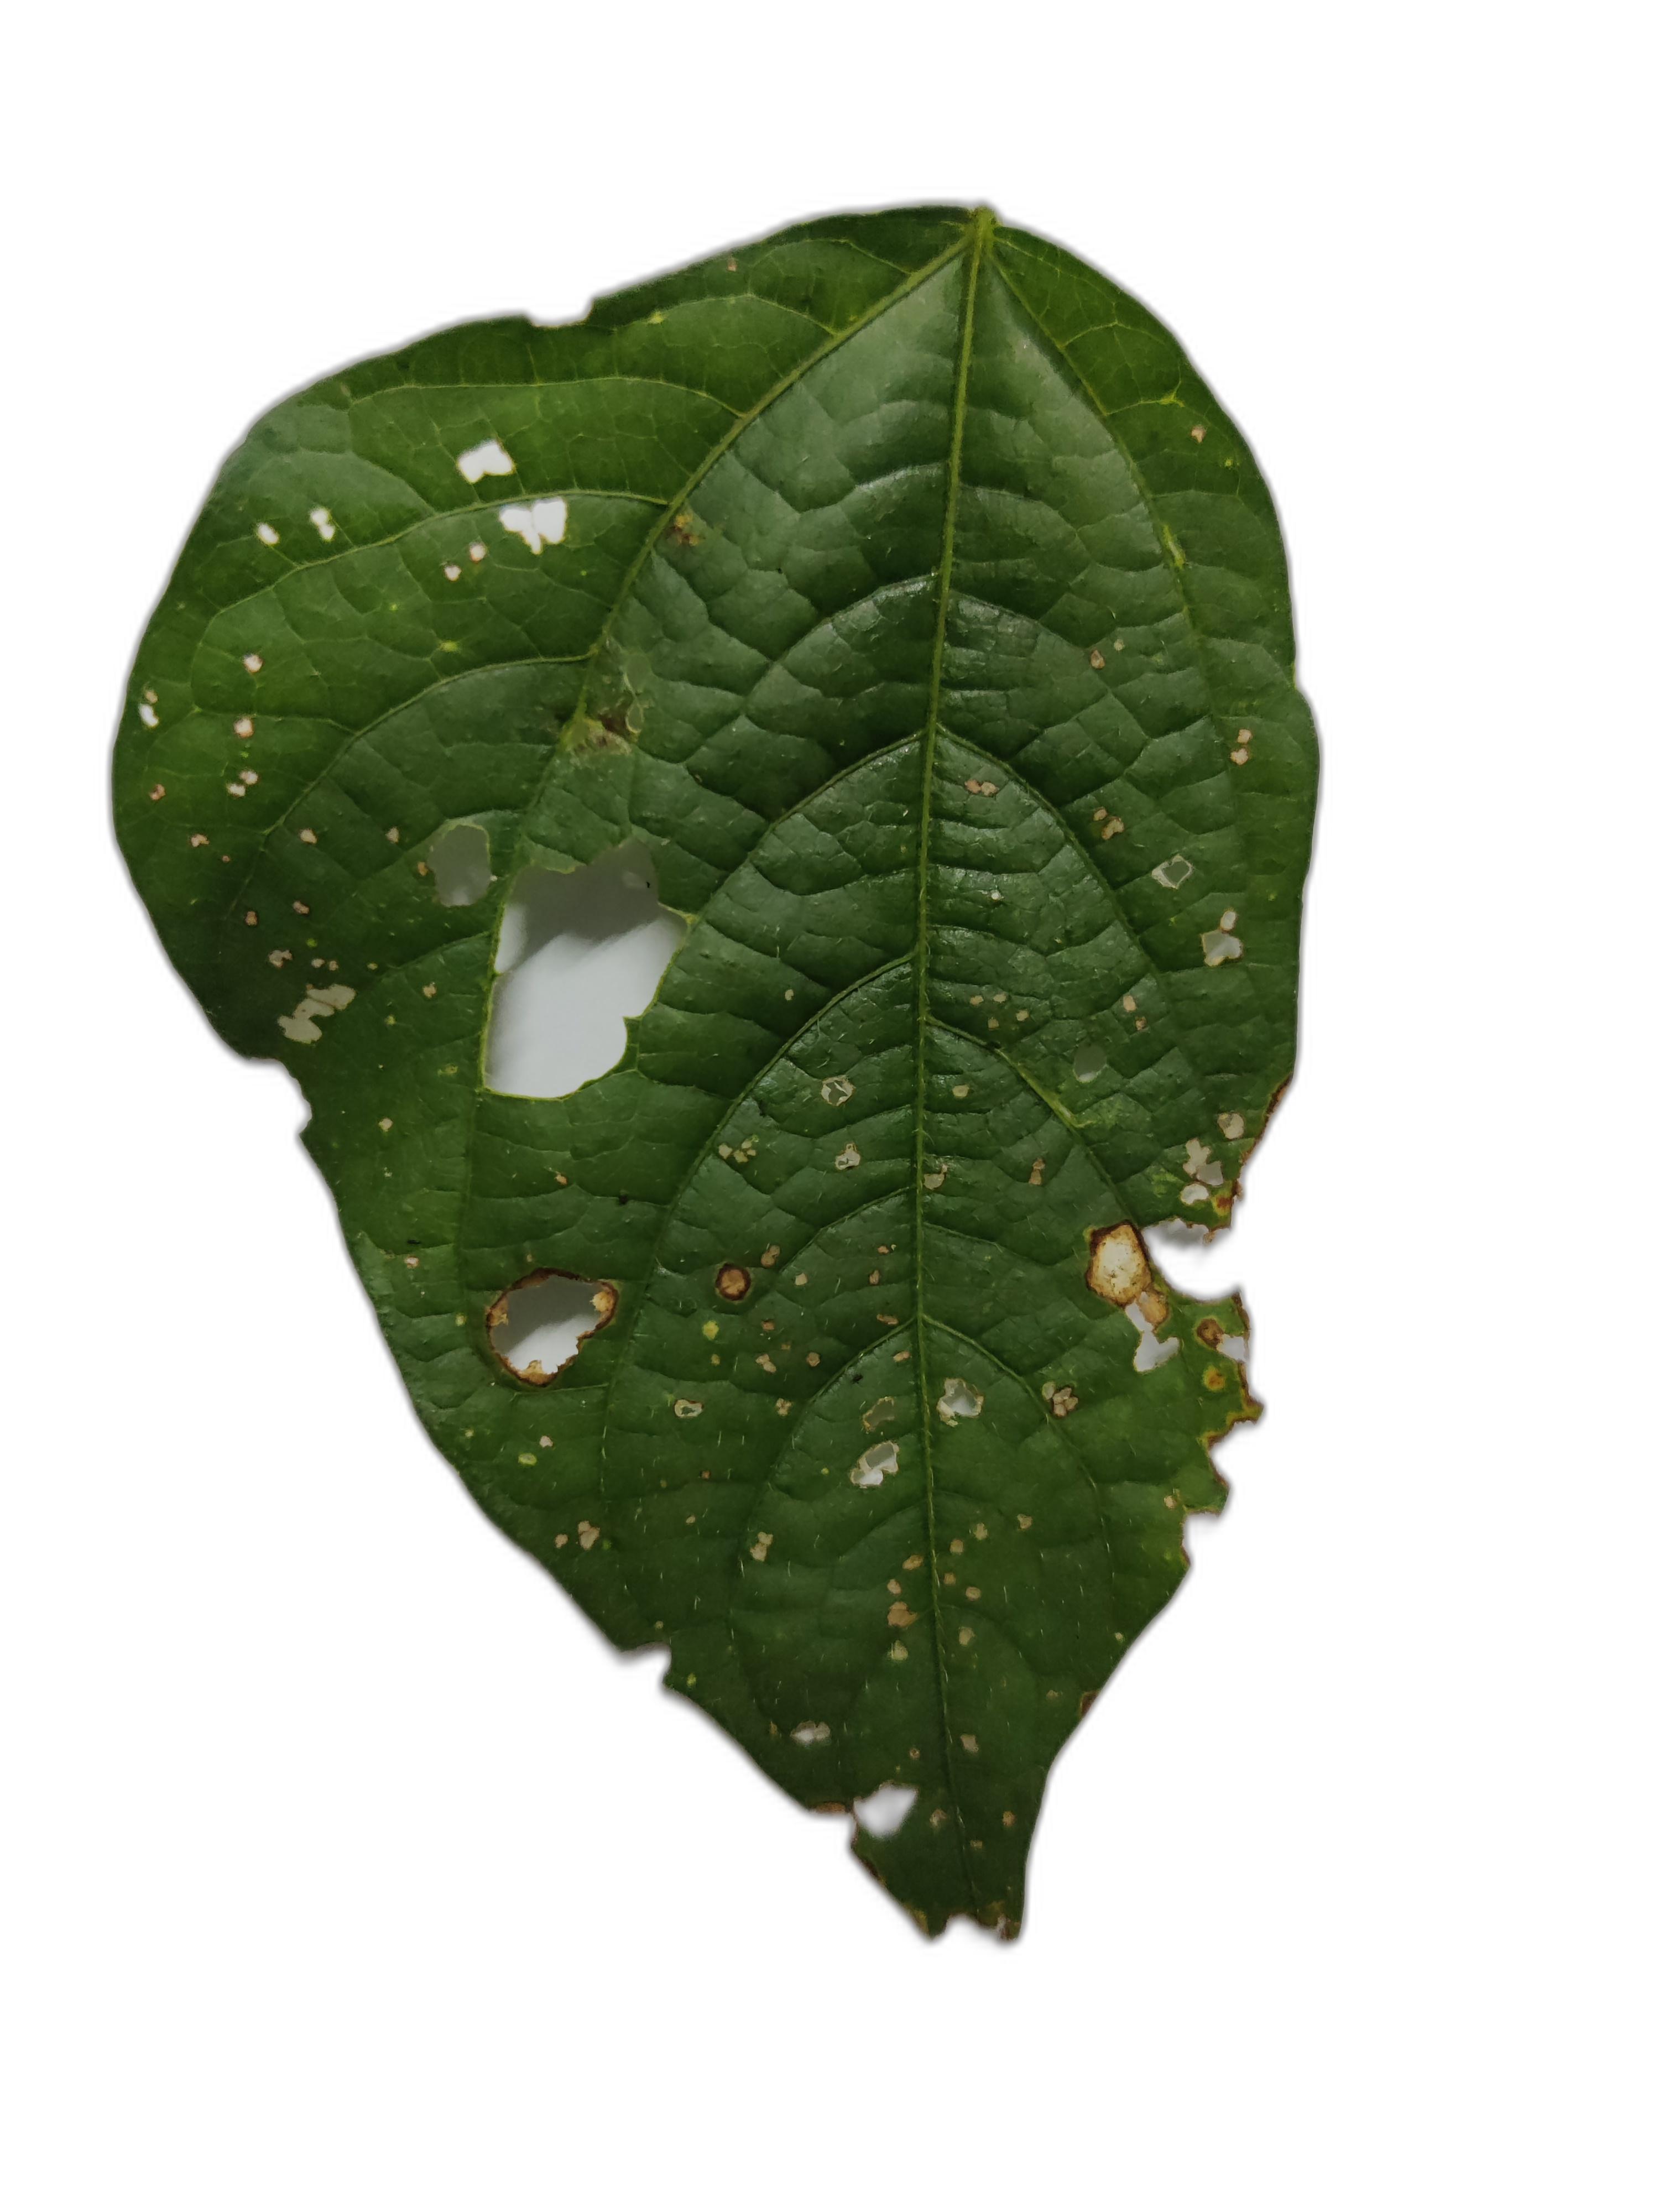
Label: Cercospora leaf spot